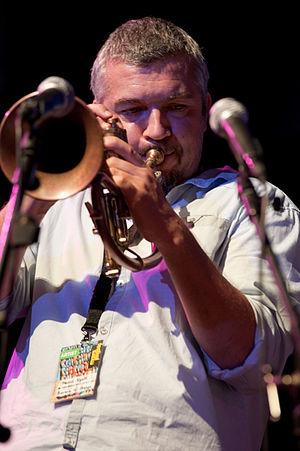
Marcus Wyatt, est un trompettiste, compositeur, et producteur sud-africain de jazz.